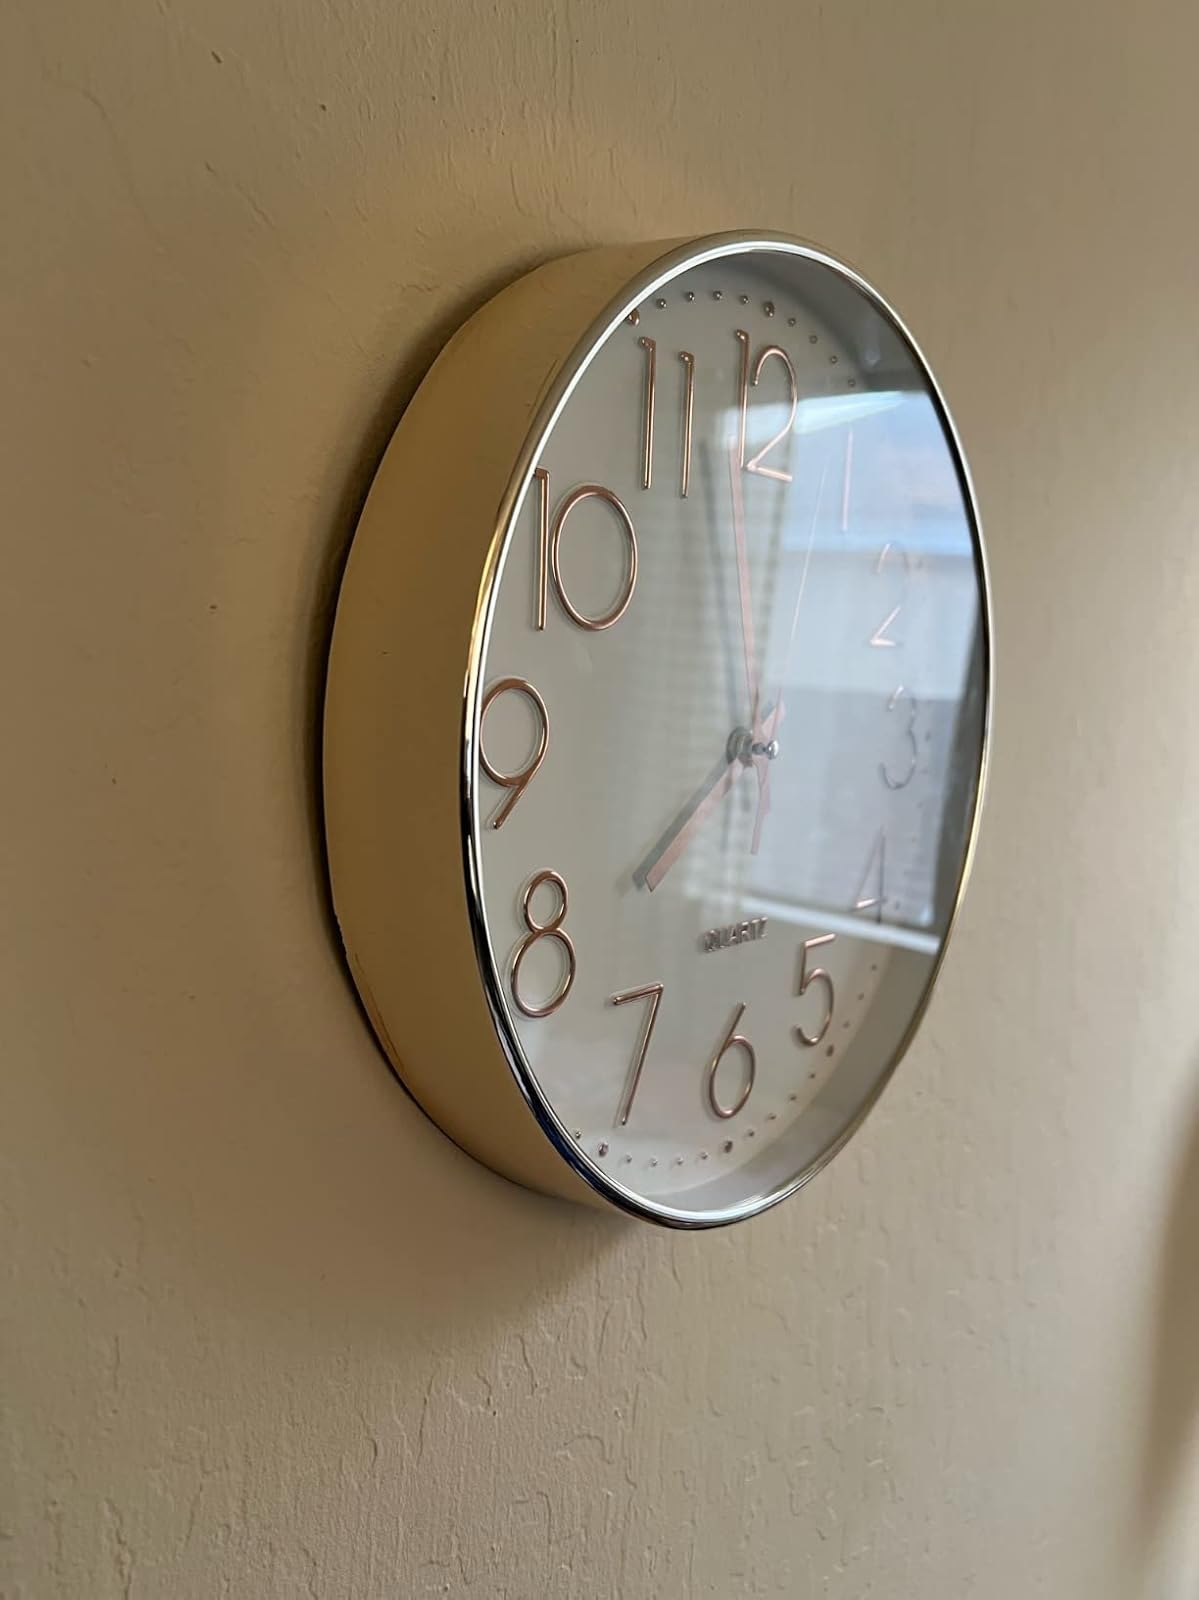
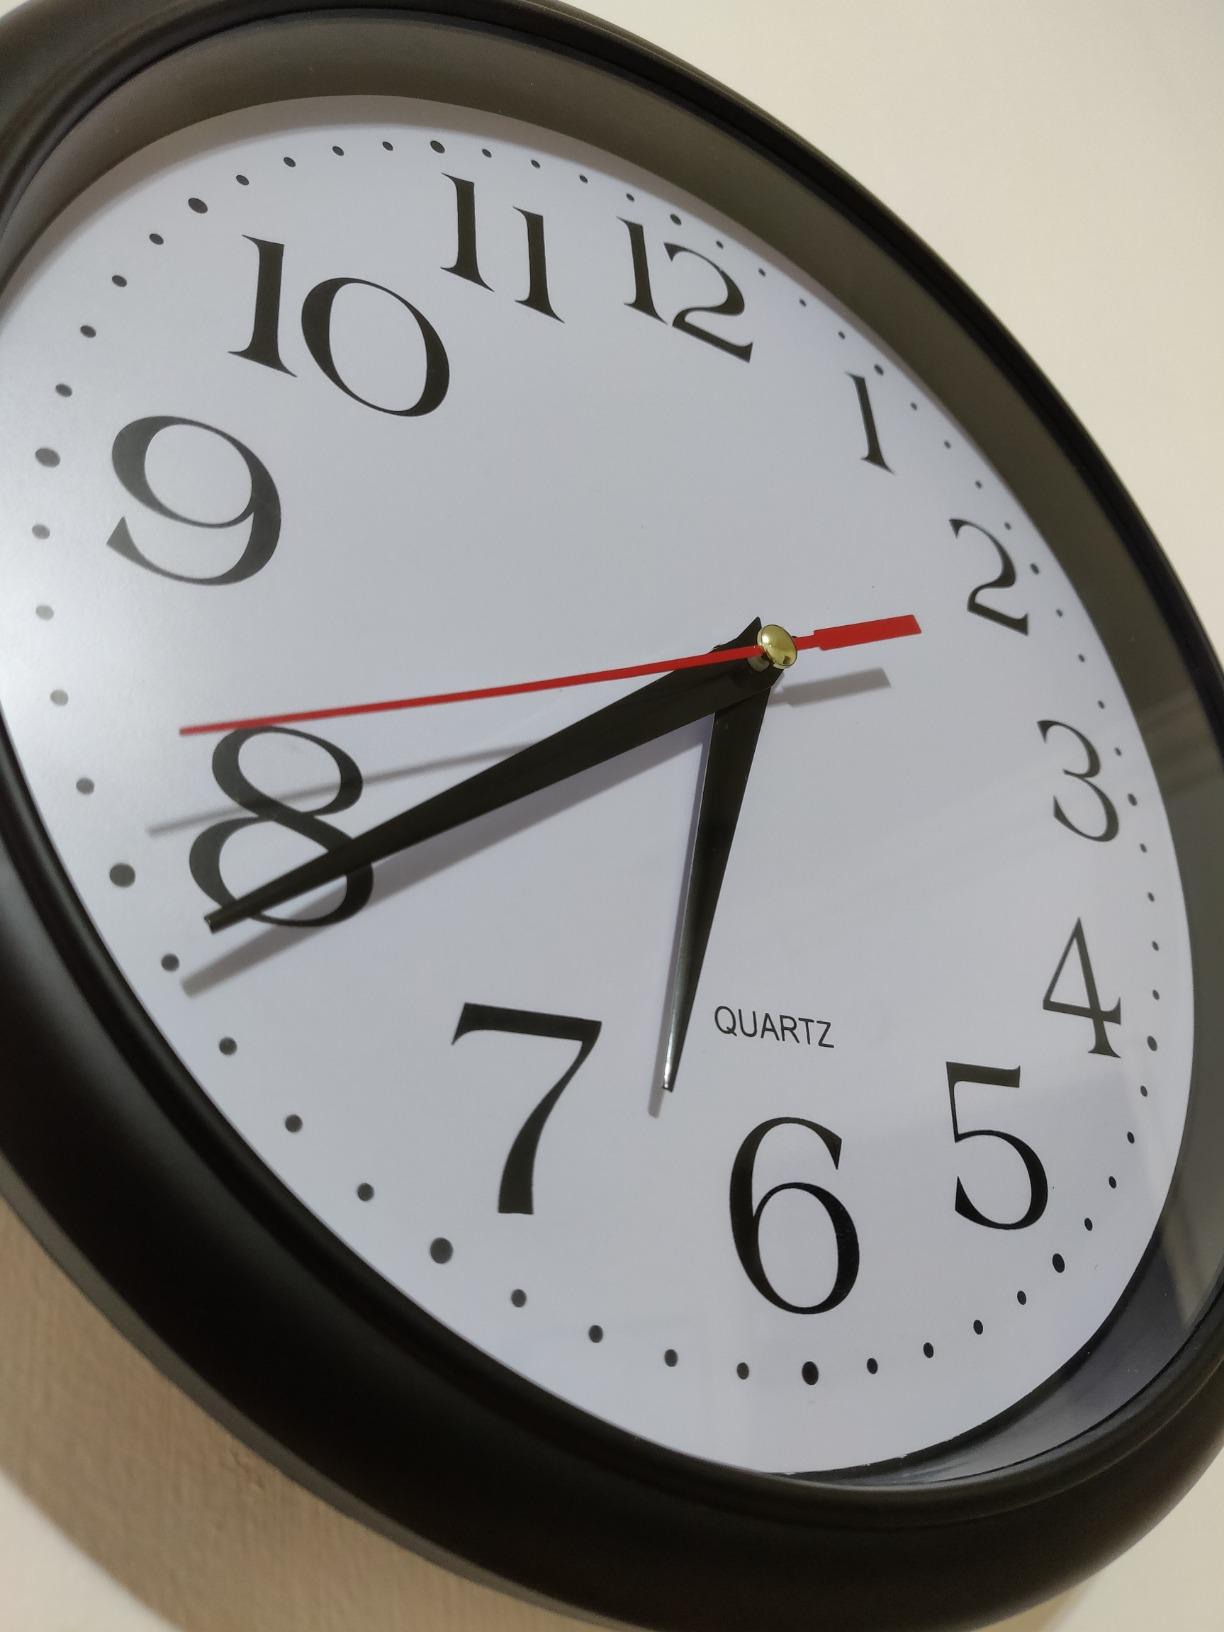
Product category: clock
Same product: no